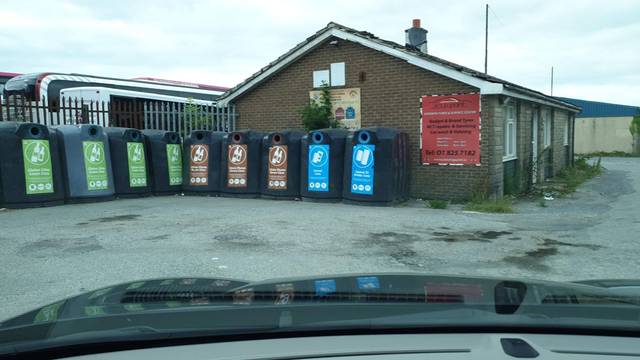
Region: Ireland
Coordinates: 53.5, -6.428